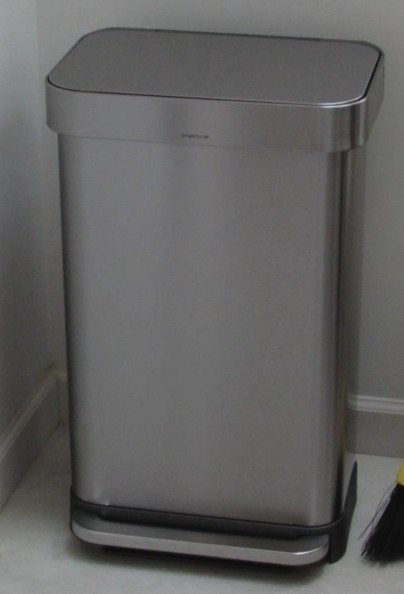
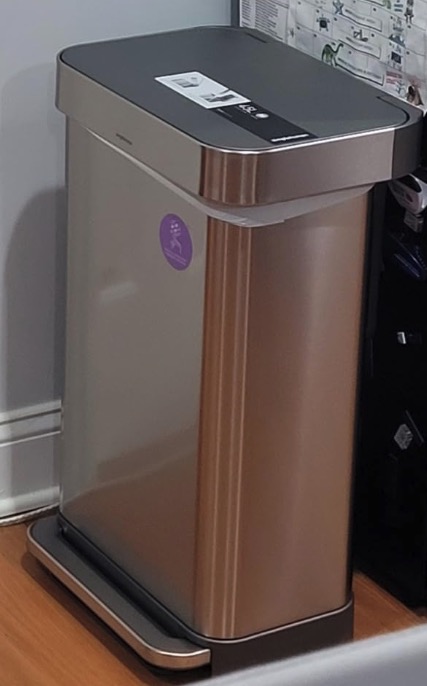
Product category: misc
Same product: yes